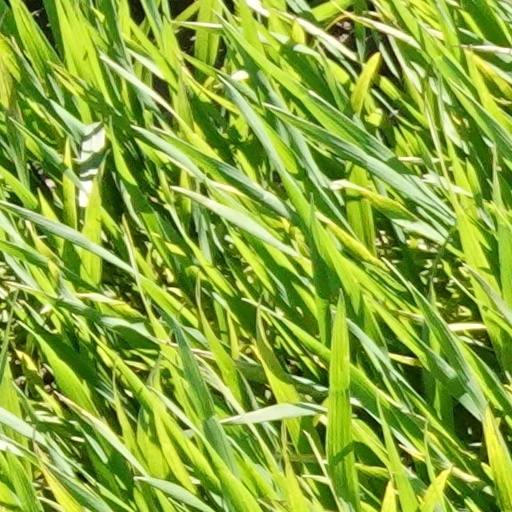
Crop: wheat